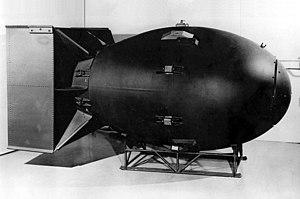
Les États-Unis sont l'un des neuf États qui possèdent l'arme nucléaire au début du XXIᵉ siècle. Ils sont le premier pays à avoir développé des armes nucléaires et le seul à les avoir utilisées en temps de guerre lors des bombardements atomiques de Hiroshima et Nagasaki.
Les bombardements atomiques d'Hiroshima et de Nagasaki, ultimes bombardements stratégiques américains au Japon, ont lieu les 6 août et 9 août 1945 sur les villes d'Hiroshima et de Nagasaki. Hiroshima est le siège de la 5ᵉ division de la deuxième armée générale et le centre de commandement du général Shunroku Hata, et Nagasaki est choisie pour remplacer la cité historique de Kyoto.